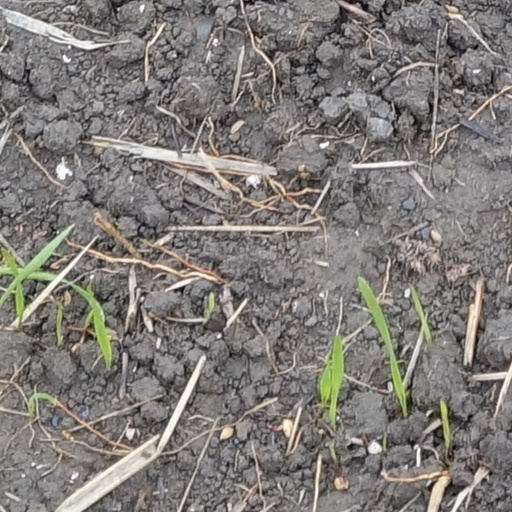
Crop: wheat